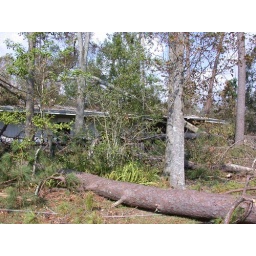
pine tree in the foreground started in the yard across 24th